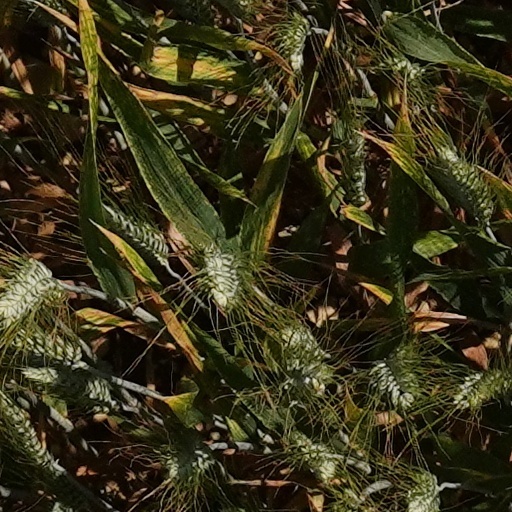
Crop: wheat